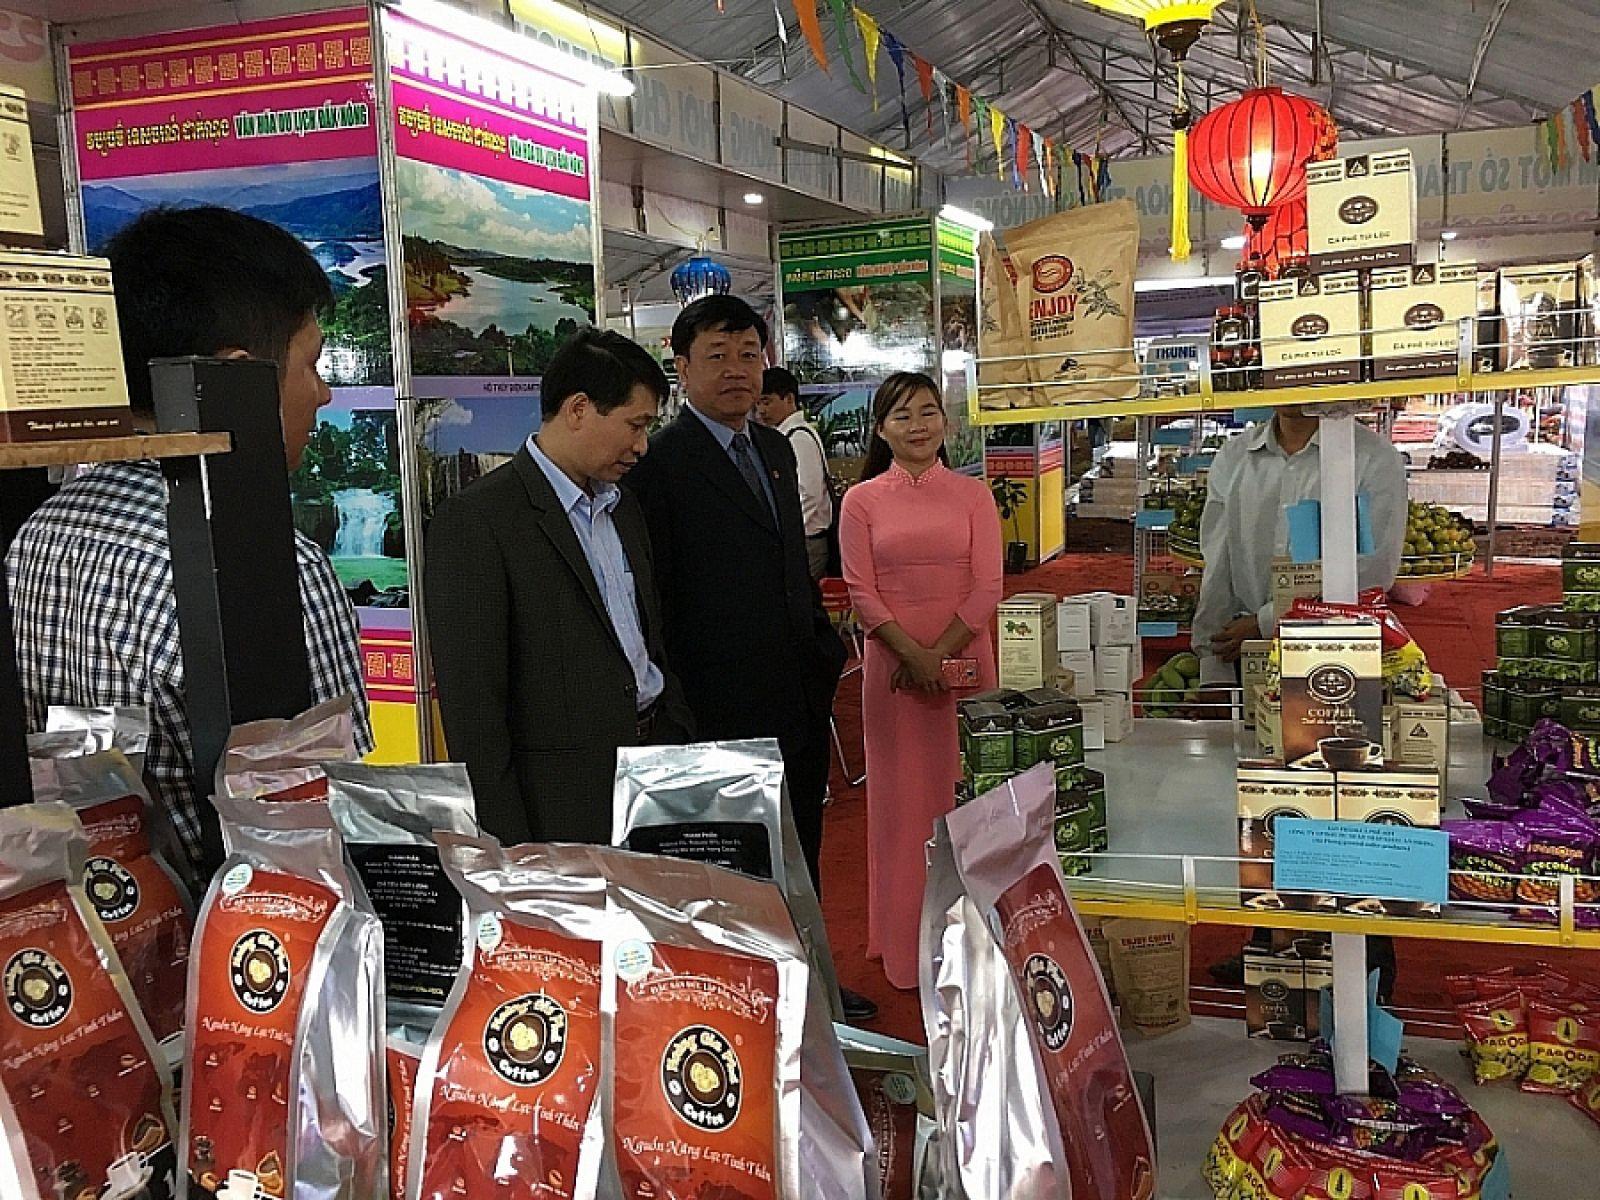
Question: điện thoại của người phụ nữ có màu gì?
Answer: điện thoại của người phụ nữ có màu hồng